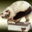
Label: cat